Answer in natural language. Considering the relative positions, where is Window (highlighted by a blue box) with respect to wall paint (highlighted by a red box)? Choose between the following options: below or above
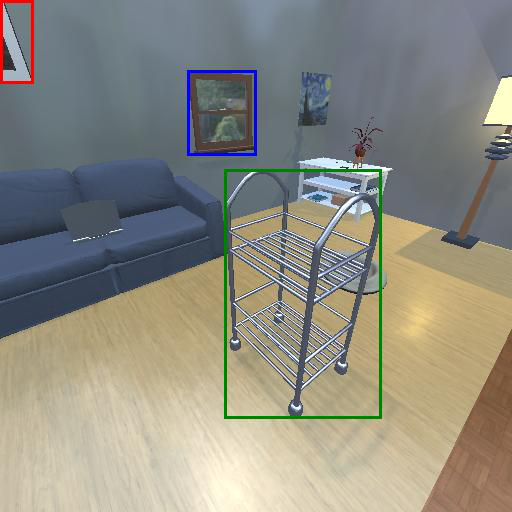
<answer>above</answer>